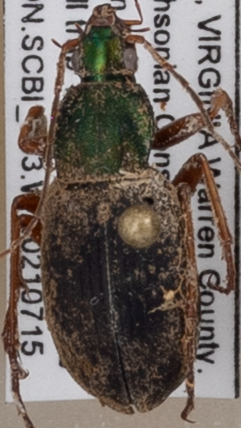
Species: Chlaenius aestivus
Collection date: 2021-07-15
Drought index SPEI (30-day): -0.516
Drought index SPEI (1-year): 0.35
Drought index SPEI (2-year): -0.17